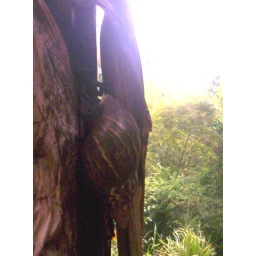
This terristrial univalve is a good climber. Seen clinging to a banana plant in Palo, Leyte, Philippines.